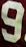
Number: 9